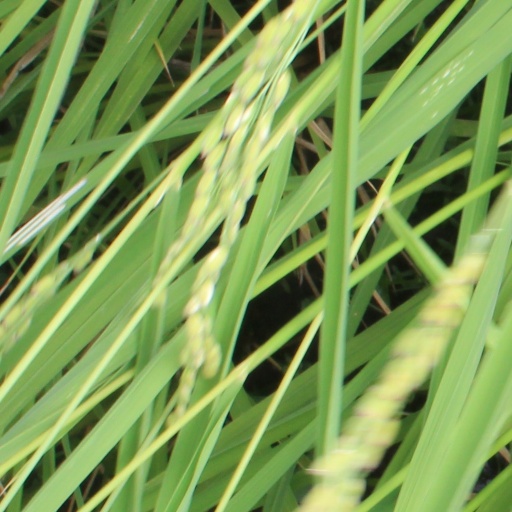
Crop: rice